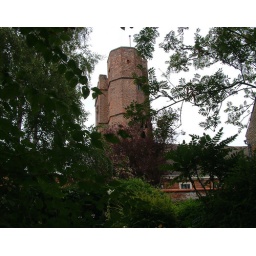
In the old town near the river a tower rises from the old buildings. (Clifton House Tower)